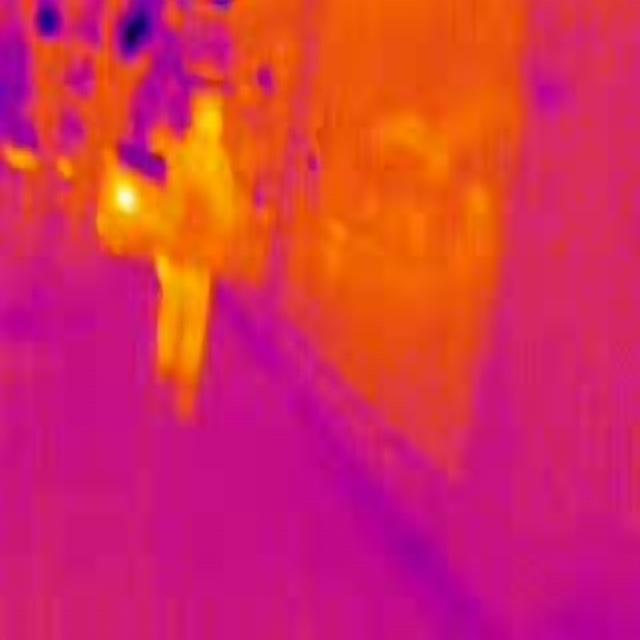
Detected objects:
label: person